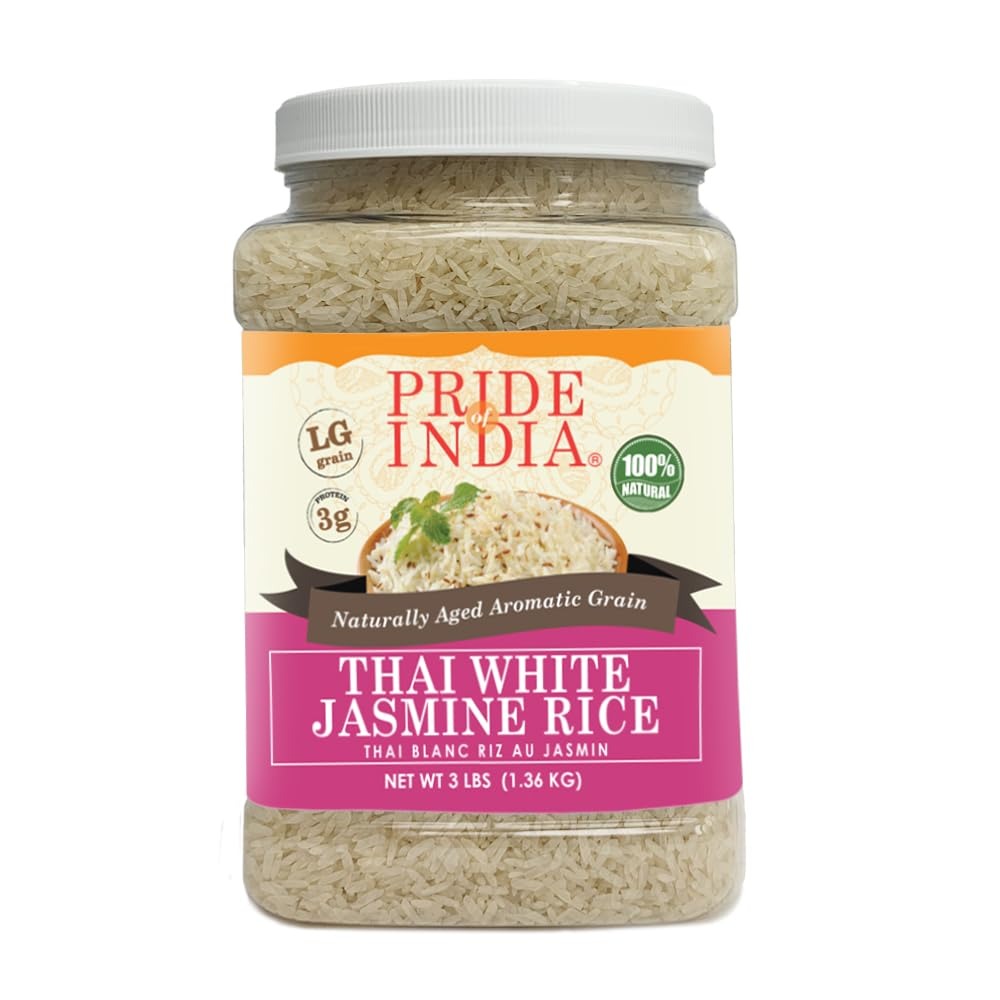
Item Name: Pride Of India - Thai White Jasmine Rice - Fragrant Hom Mali Rice, 3 lbs Jar
Bullet Point 1: 100% Natural Thai Hom Mali White Jasmine Rice
Bullet Point 2: Raw Healthy Rice - Sweet Flavor & Fragrant Aroma - 3g Protein per Serving
Bullet Point 3: Sliky Soft White Fluffy Grains upon cooking - 24 Servings per Jar
Bullet Point 4: Sold in Sealed Food grade gourmet Pet plastic jars
Bullet Point 5: GMO FREE, GLUTEN FREE, VEGAN, BPA FREE
Product Description: Pride Of India Long Grain Jasmine Rice is grown in the mountainous highlands of Thailand and is popularly called 'Hom Mali' rice due to its sweet fragrance and aroma. This gourmet rice gives a unique flowery scent while cooking and is praised for its silky soft white fluffy grains that enhance the flavor of the ethnic or oriental curries.
Value: 52.8
Unit: Ounce

Price: 21.99